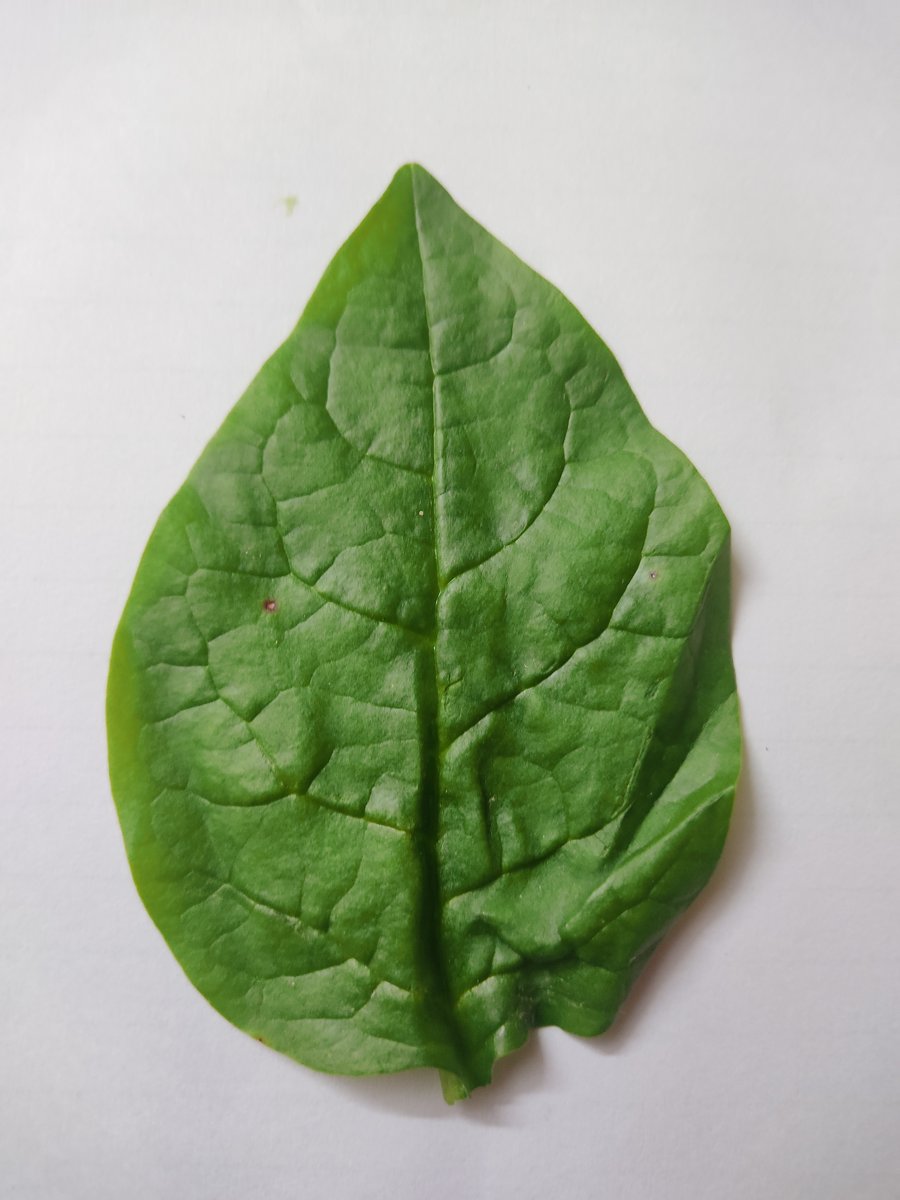
Label: Healthy-Leaf